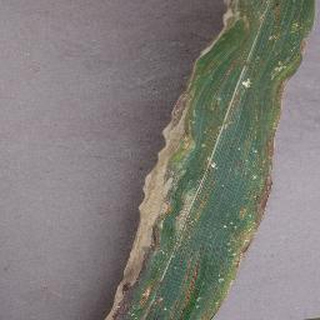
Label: corn_northern_leaf_blight